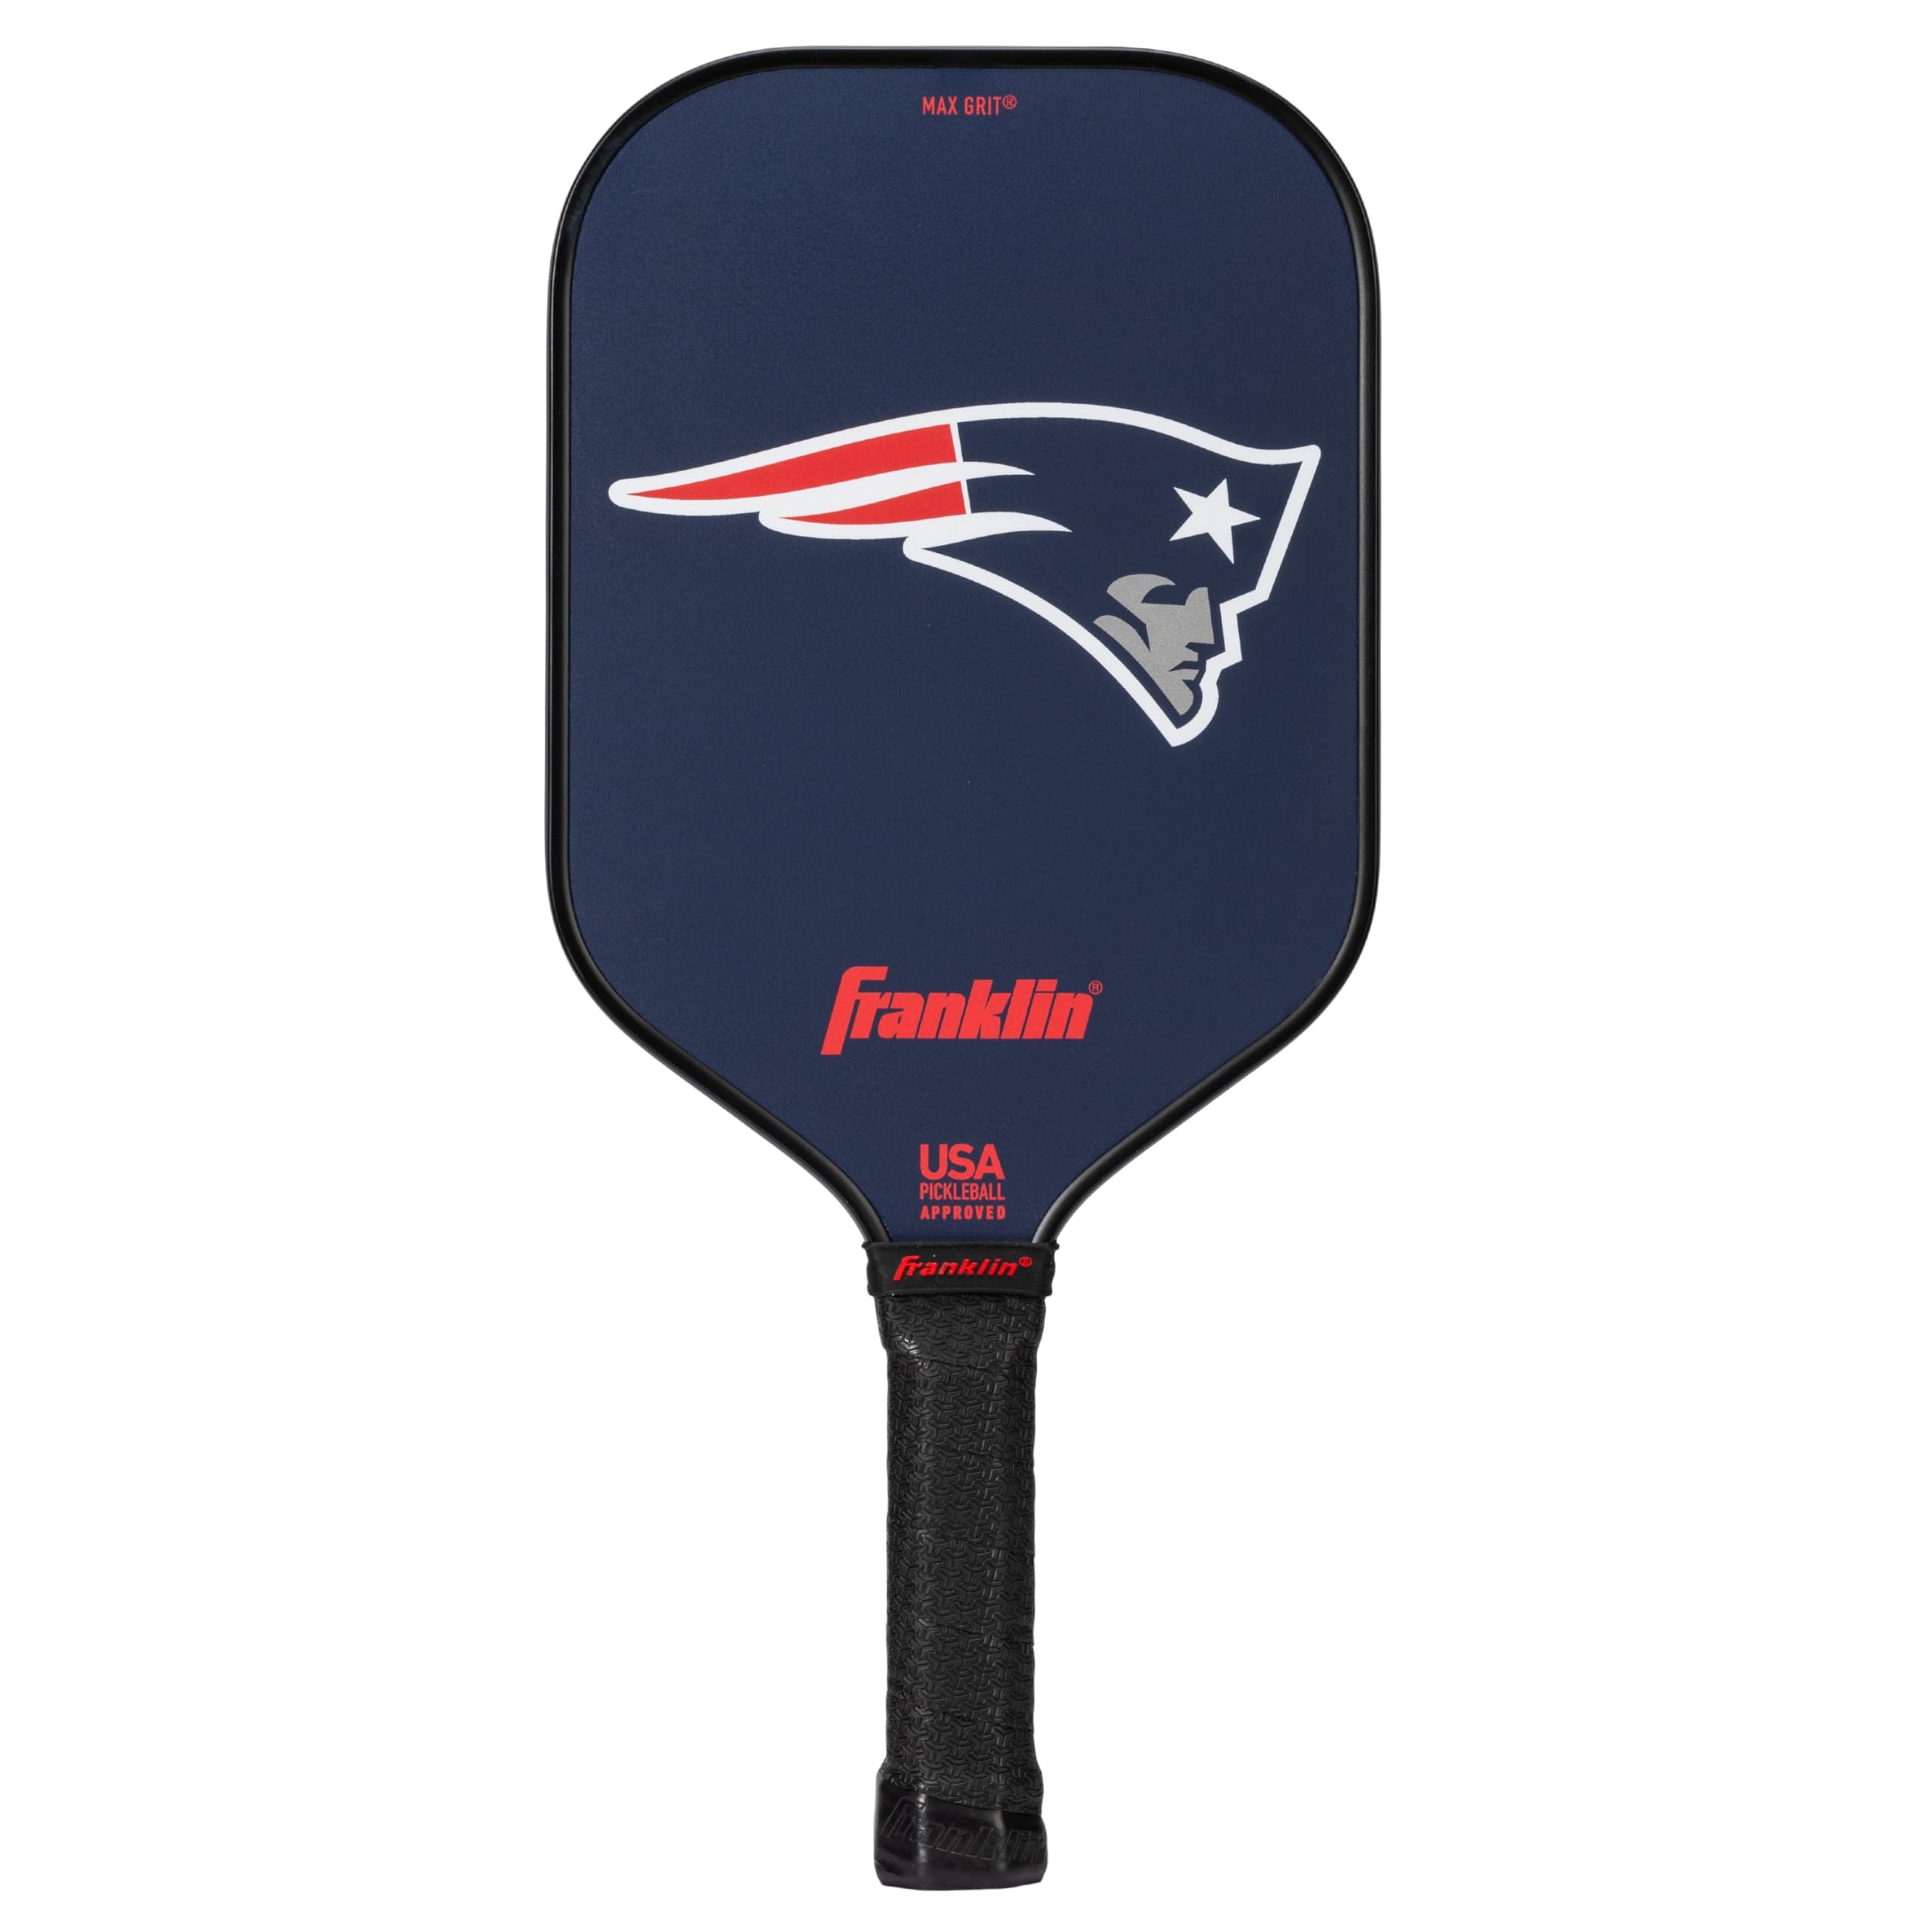
Franklin Sports Nfl New England Patriots Pickleball Paddle - Pickleball X - Polypropylene Core, Team Logo - Nfl Official License
The Franklin Sports NFL Pickle ball paddle has been engineered and designed to perform at an elite level. This paddle is built with a polypropylene core giving you a predictable and consistent sweet spot. The paddle features advanced polypropylene HONEYCOMB which provides ample durability in a lightweight package. The form fitting grip won't slip from your hand during aggressive play and features an edge band to protect the paddle from court contact. Step your game up to an elite level today
Brand: Franklin Sports
Category: Sporting Goods > Outdoor Recreation > Outdoor Games > Pickleball > Pickleball Paddles